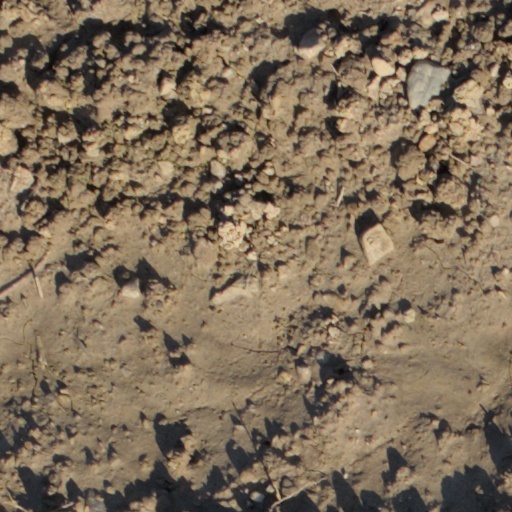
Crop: wheat